G7e torpedo

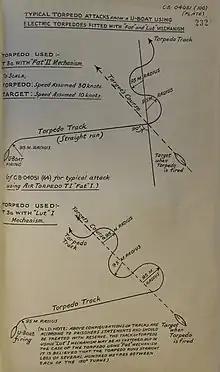
The behavior of German pattern-running torpedoes.

The G7e(TII) went in service with German U-boat fleets in 1936. Its existence was virtually unknown to the British until fragments of one torpedo were recovered following the sinking of in October 1939. The advantages of the G7e in contrast to the G7a wet-heater steam-driven torpedo rested in its simplicity and cheapness of manufacture (half the cost), as well as being virtually silent and leaving almost no visible trail of air bubbles to alert ships that they were under attack. However, in all other respects, the TII was less reliable and performed unpredictably compared to the G7a(TI), with shorter range of and slower speed at . Additionally, the batteries of these torpedoes needed to be preheated to a temperature of to operate with maximum speed and range, though generally this was not a problem since U-boats had the element of surprise and often had the advantage of firing the first shot.